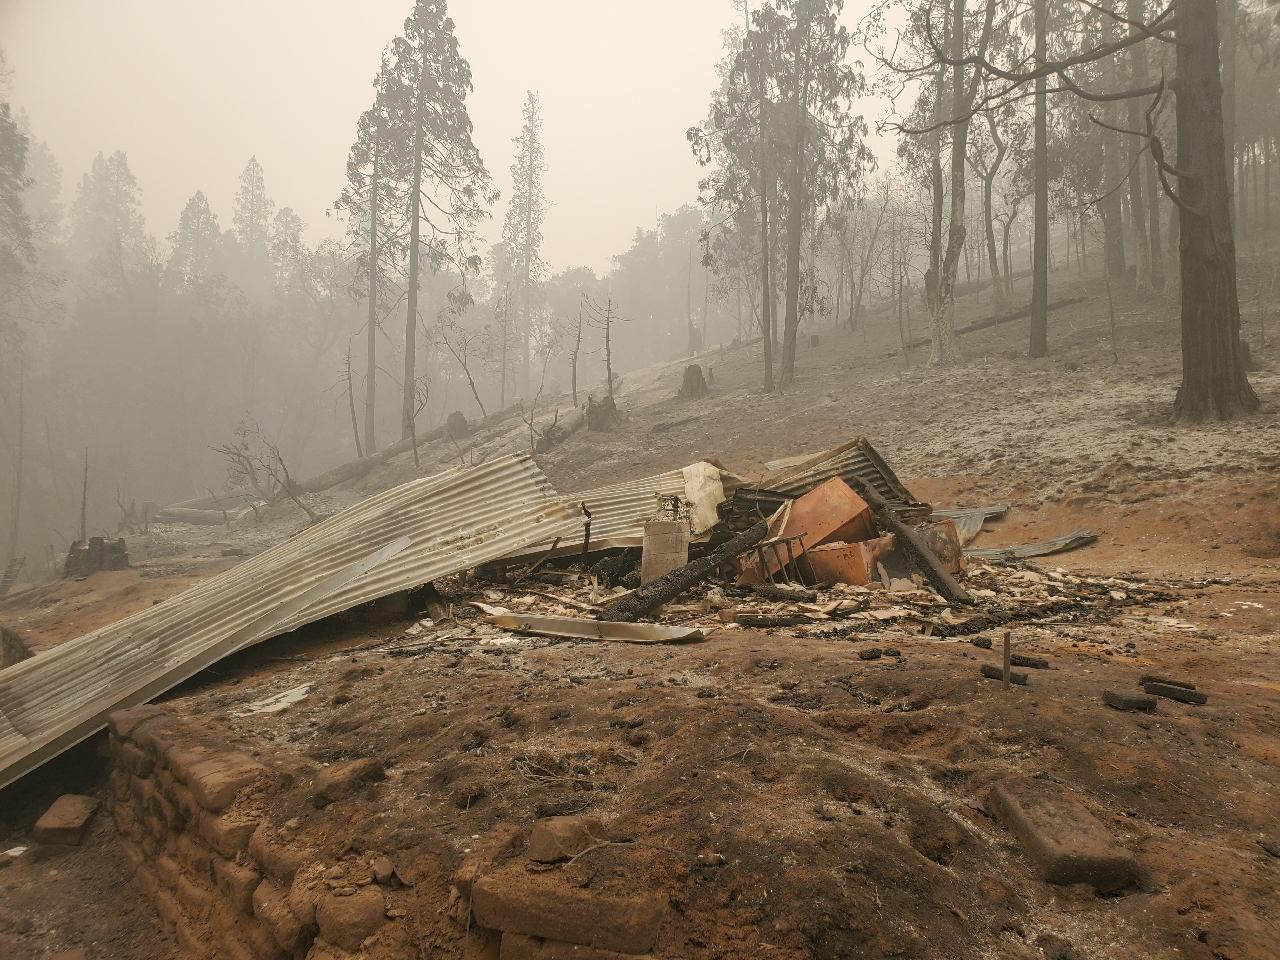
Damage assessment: destroyed